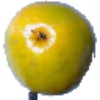
Label: Maracuja 1